McCormick & Company

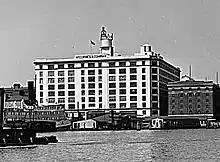
Downtown headquarters in 1951, with the company's iconic red and white spice tins and bottles displayed on the roof

McCormick & Company, Incorporated is an American food company that manufactures, markets, and distributes spices, seasoning mixes, condiments, and other flavoring products to retail outlets, food manufacturers, and food service businesses.